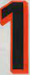
Number: 1